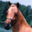
Label: horse